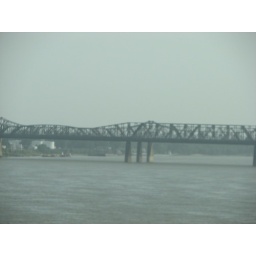
This river is hard to describe at how large it is.  The bridge is over a mile long.